History of the Jews in Frederick, Maryland

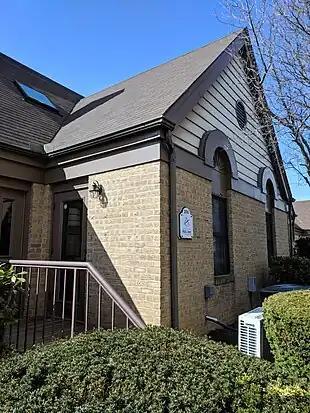
Kol Ami of Frederick, March 2018.

The roots of the Jewish community in Frederick date back to the 1740s. During the 1800s, prominent members of the Frederick Jewish community included the local businessmen David Lowenstein and Benjamin Rosenour and the lawyer Leo Weinberg. These prominent community members were active in founding Frederick's first synagogue.